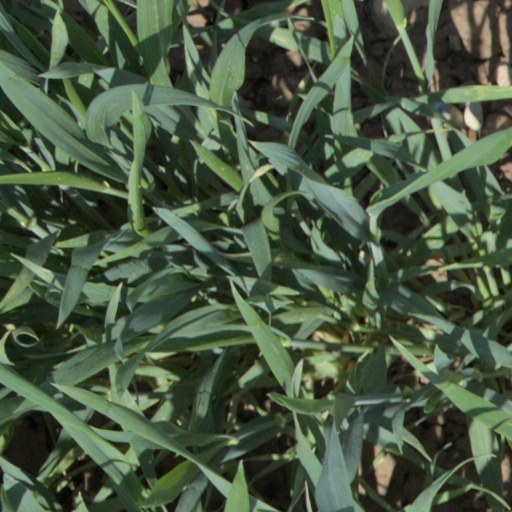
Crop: wheat